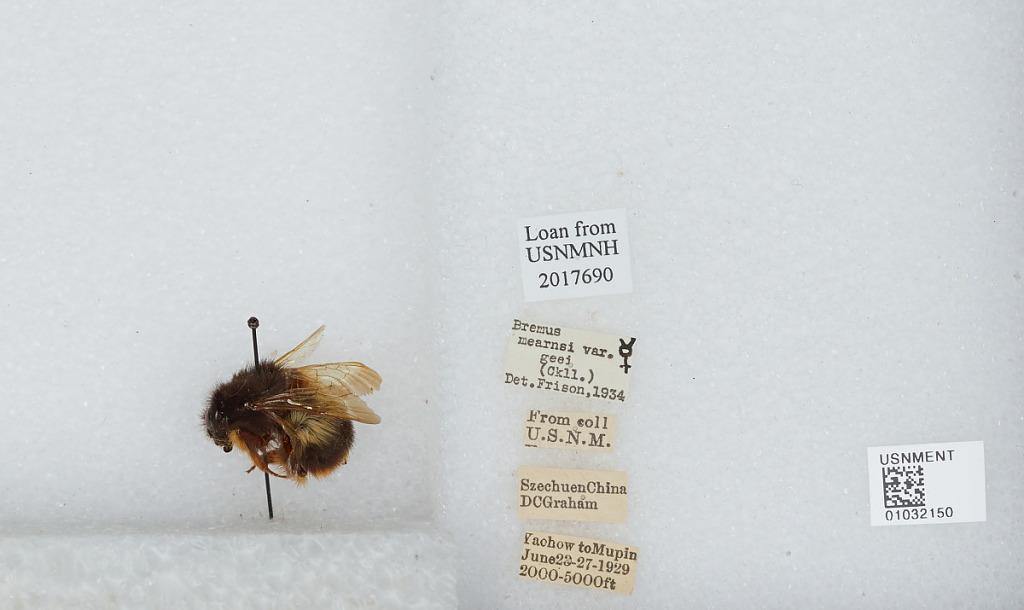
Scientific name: Bombus mearnsi Ashmead
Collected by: D. Graham
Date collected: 1929-6-23
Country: China
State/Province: Sichuan
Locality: Yaohow to Mupin
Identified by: Cockerell, T. D. A.